Avirey-Lingey

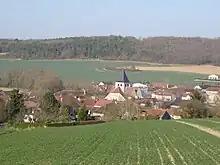
General View of Avirey-Lingey

The roof of the Town Hall, which has the distinction of having a bell, was completed in 2013. Restoration work for the Church of Saint-Phal began in 2009 and continued in 2013.